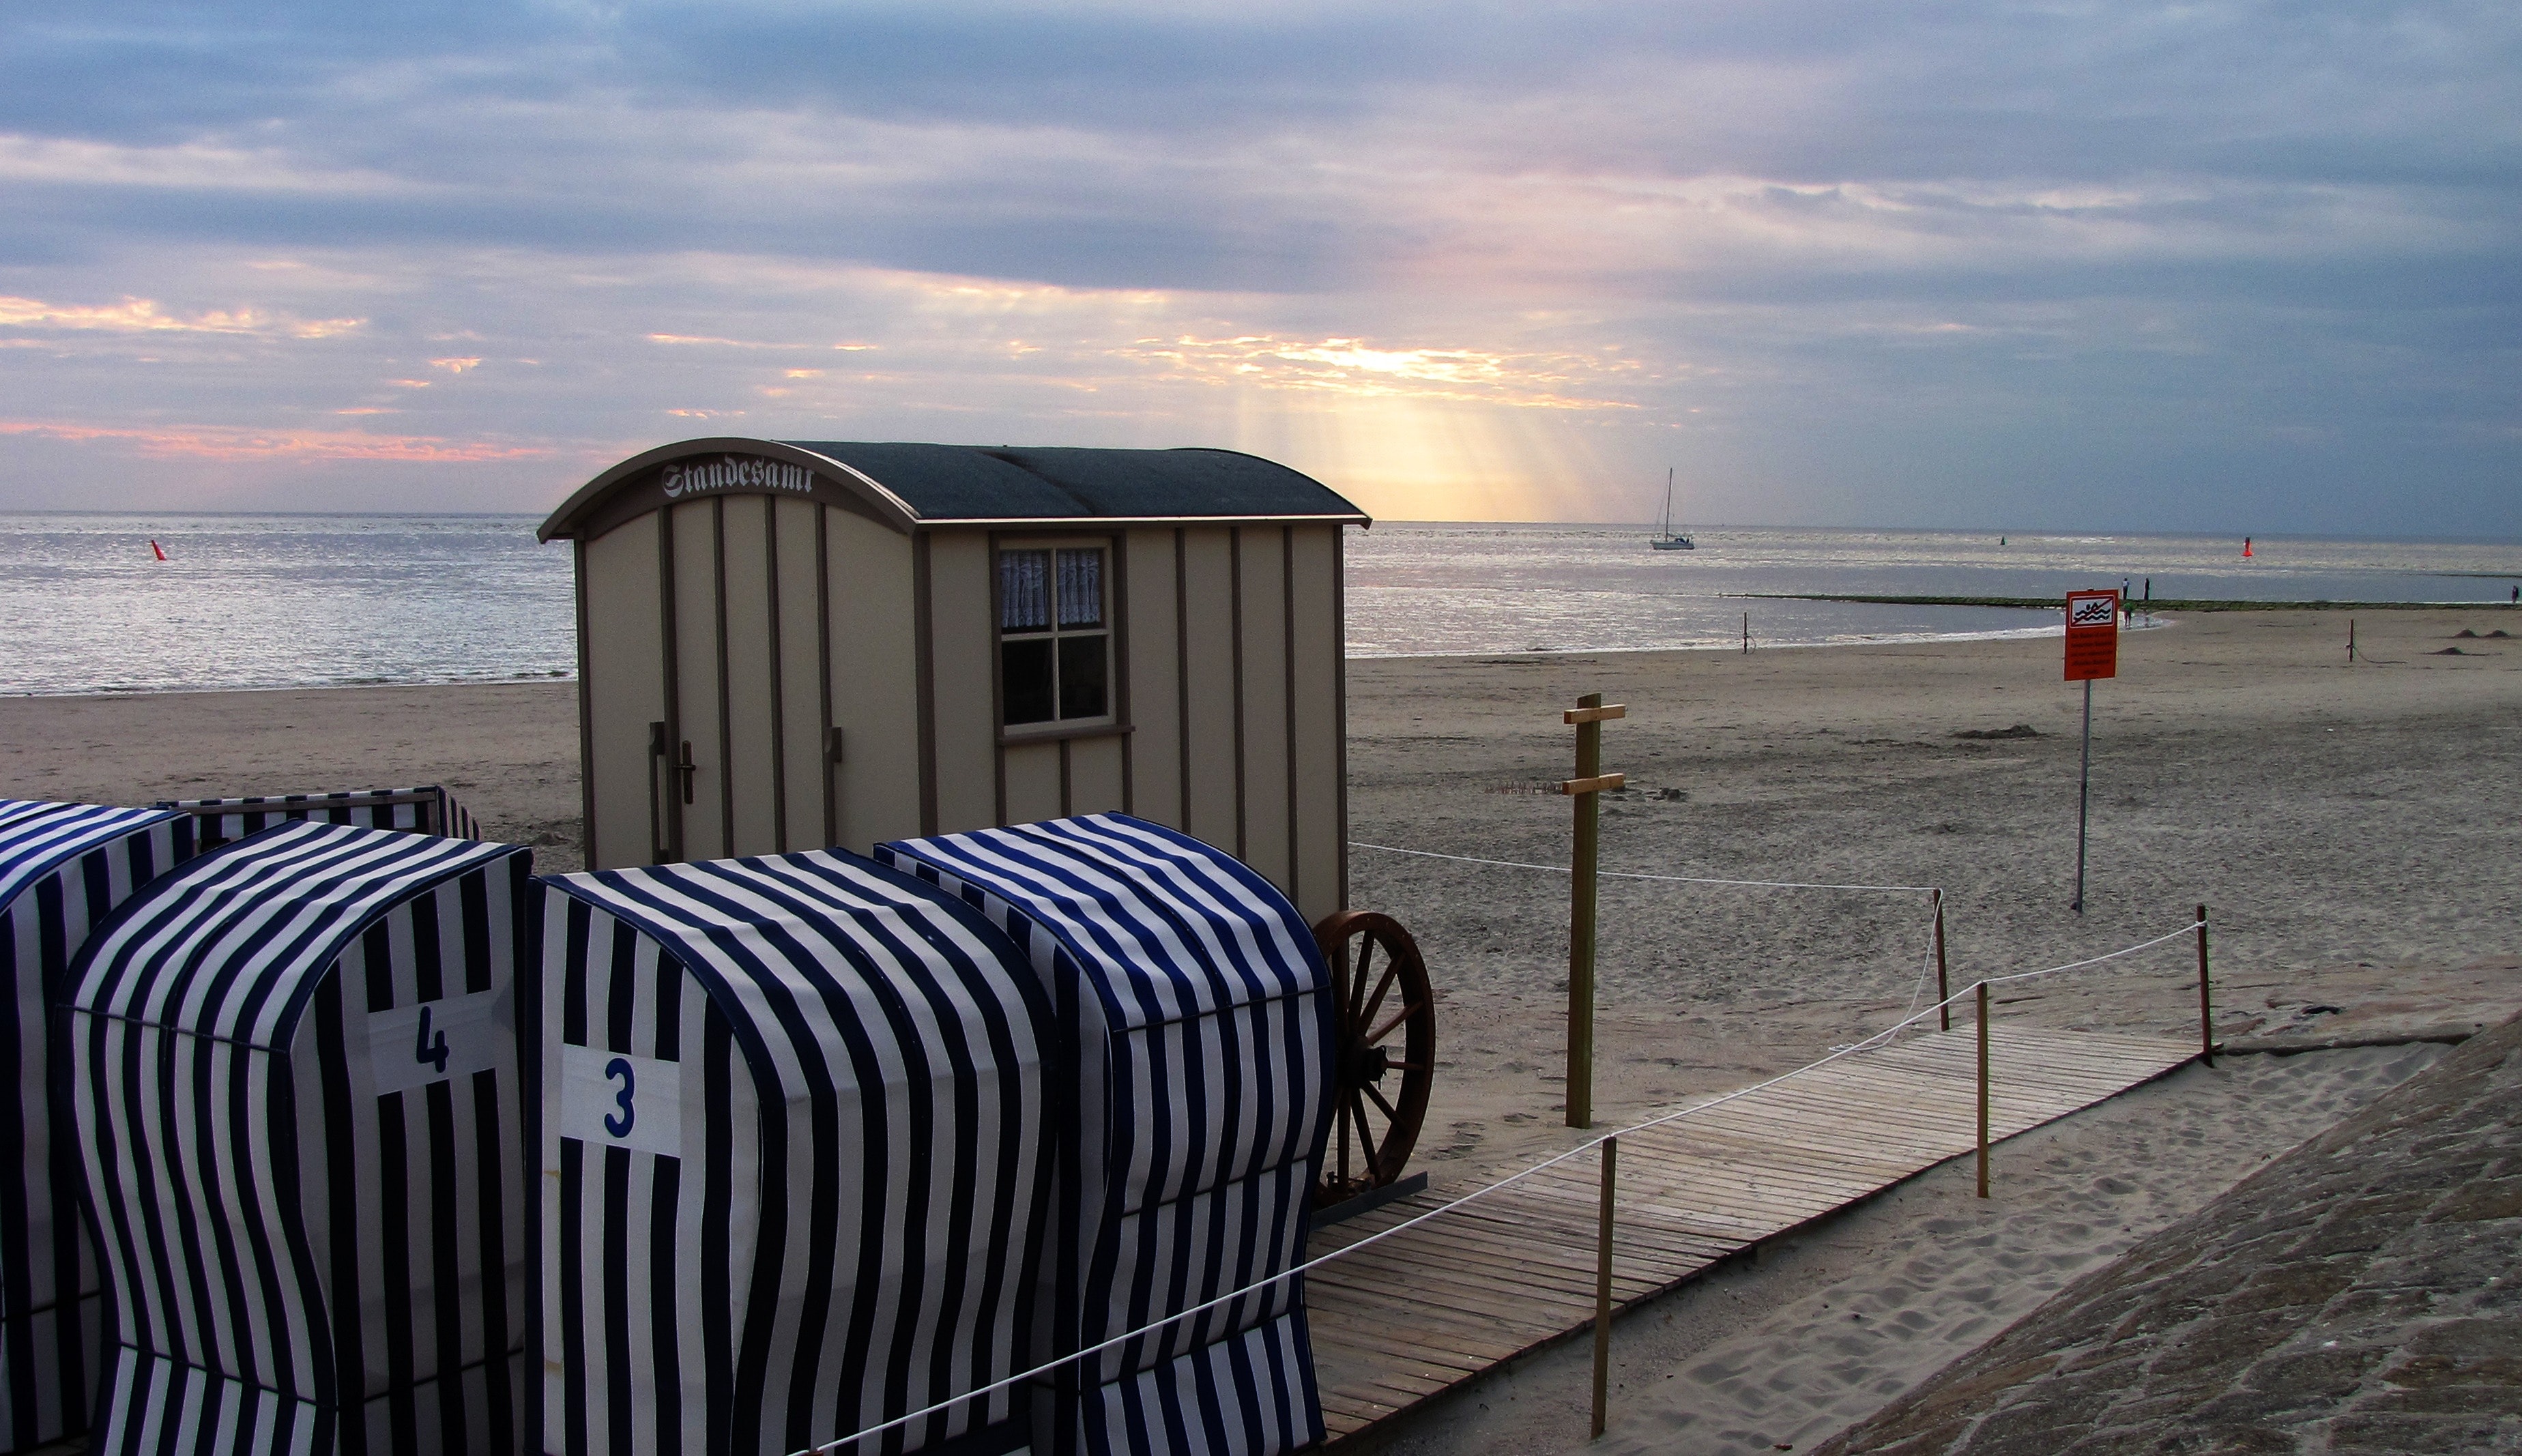
sky, sea, water, beach, coast, shore, ocean, sand, cloud, vacation, pier, horizon, coastal and oceanic landforms, landscape, evening, wave